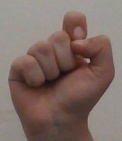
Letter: fa